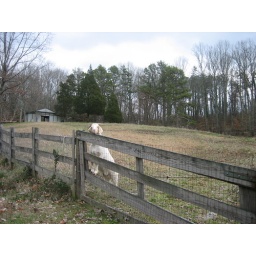
goat not included, barn in back